Bunte salt

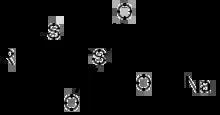
General chemical structure of a Bunte salt

In organosulfur chemistry, a Bunte salt is an archaic name for salts with the formula . They are also called "S"-alkylthiosulfates or "S"-arylthiosulfates. These compounds are typically derived from alkylation on the pendant sulfur of sodium thiosulfate: